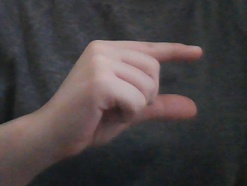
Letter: dal